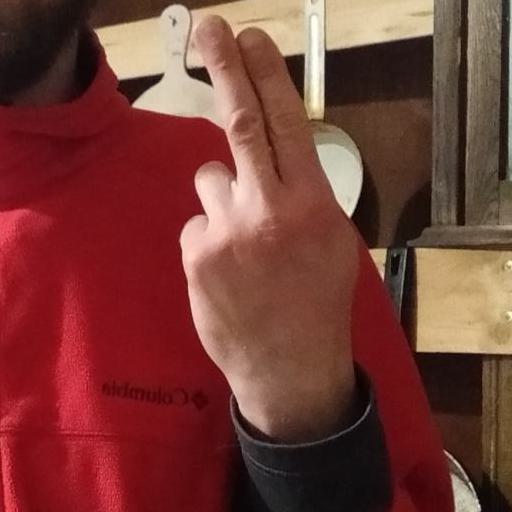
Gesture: two_up_inverted